Kuchaman City

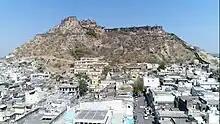
View of fort from Raghunath temple

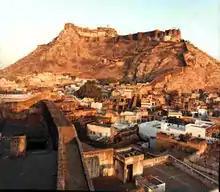
Kuchaman City and Fort, 2006

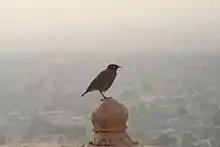
A mynah bird perched on the walls of Kuchaman Fort

Perched atop a cliff, the Kuchaman Fort is the most important attraction in Kuchaman. It was built by a Sikh Empire ruler during 1809–1832. Currently a heritage hotel, the fort displays a rich collection of original inlay work in semi-precious stones, glass, and gold paint. The Sheesh Mahal (glass palace) is a sight for marvel. A colourful bazaar, located below the fort, is a great place to shop for handicrafts and fabrics.